Metropolitan United Methodist Church

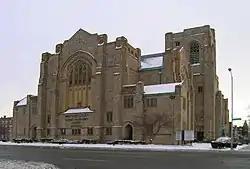

The Metropolitan United Methodist Church is a church located at 8000 Woodward Avenue (at Chandler) in the New Center area of Detroit, Michigan. It was completed in 1926, listed on the National Register of Historic Places in 1982, and designated a Michigan State Historic Site in 1986. This church should not be confused with Metropolitan United Methodist Church in Washington, DC, which is often regarded as a National Church within the United States as it was specifically established by the General Conference to be a "representative presence of Methodism in the nation's capital".